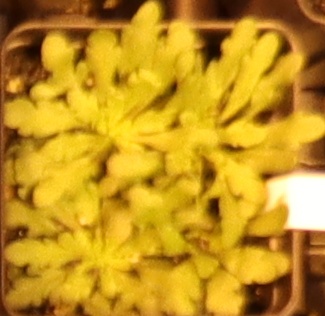
Label: Horseweed